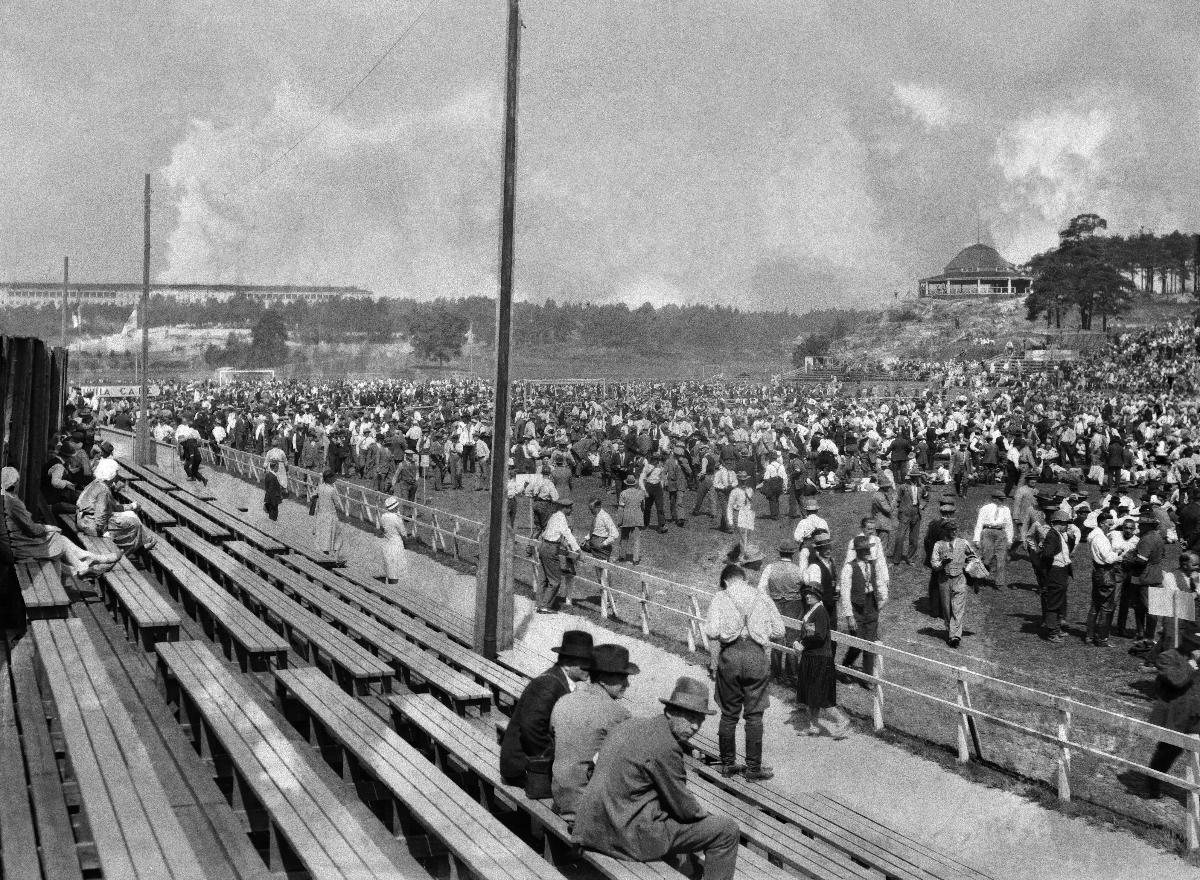
Talonpoikaismarssi
Bondetåget; The Peasant March
sisällön kuvaus: Talonpoikaismarssi saapuu Helsinkiin 6.7.1930. Juhlallisuudet Helsingin pallokentällä. content description: The Peasant March arrives in Helsinki 6.7.1930. Festivities on Helsinki ball field. innehållsbeskrivning: Bondetåget anländer till Helsingfors 6.7.1930. Festligheterna på Helsingfors bollplan.
Kuvaaja: Sundström, Hugo, kuvaaja
Vuosi: 1930
Paikka: Suomi, Uusimaa, Helsinki
Aiheet: mielenosoitukset; marssit; talonpojat; äärioikeistolaisuus; lapuanliike; HBL; demonstrations (activism); far right; Lapua movement; demonstrations; peasants; march; far-right extremism; demonstrationer (meningsyttringar); högerextremism; Lapporörelsen; demonstrationer; bönder; lapporörelsen